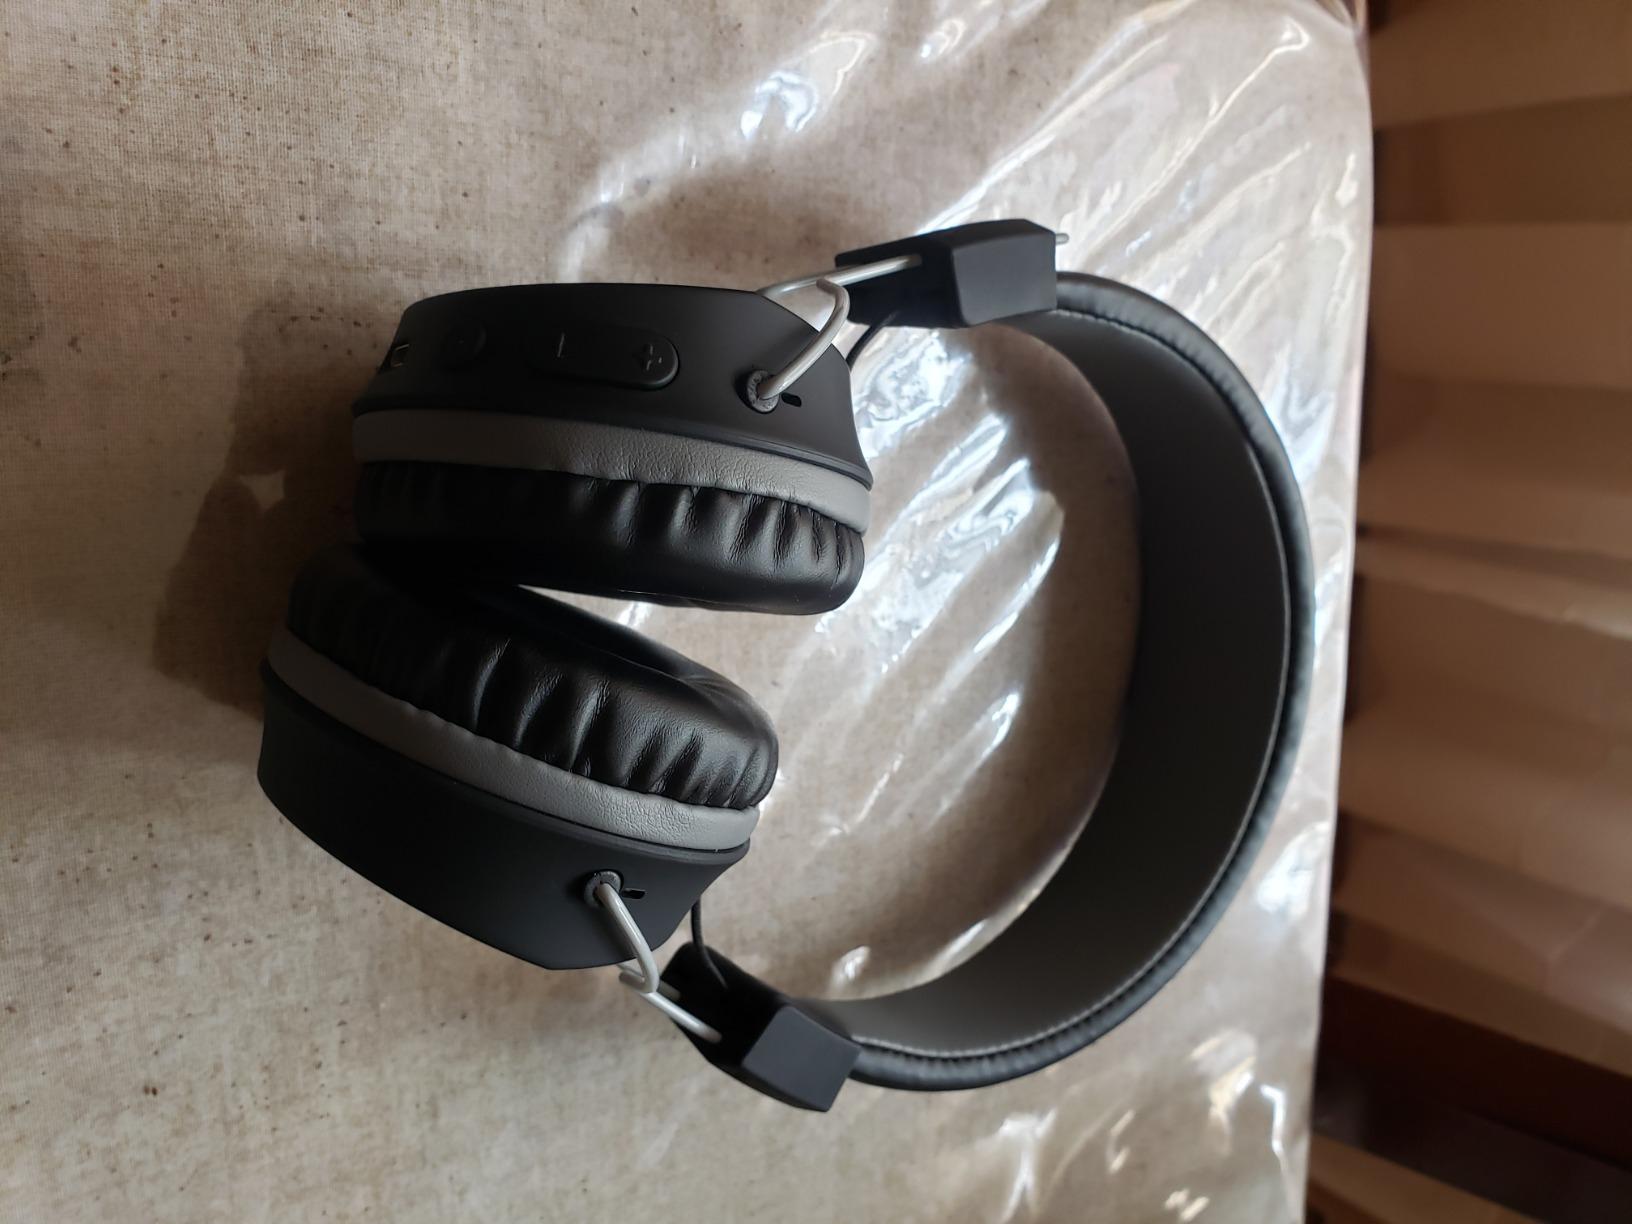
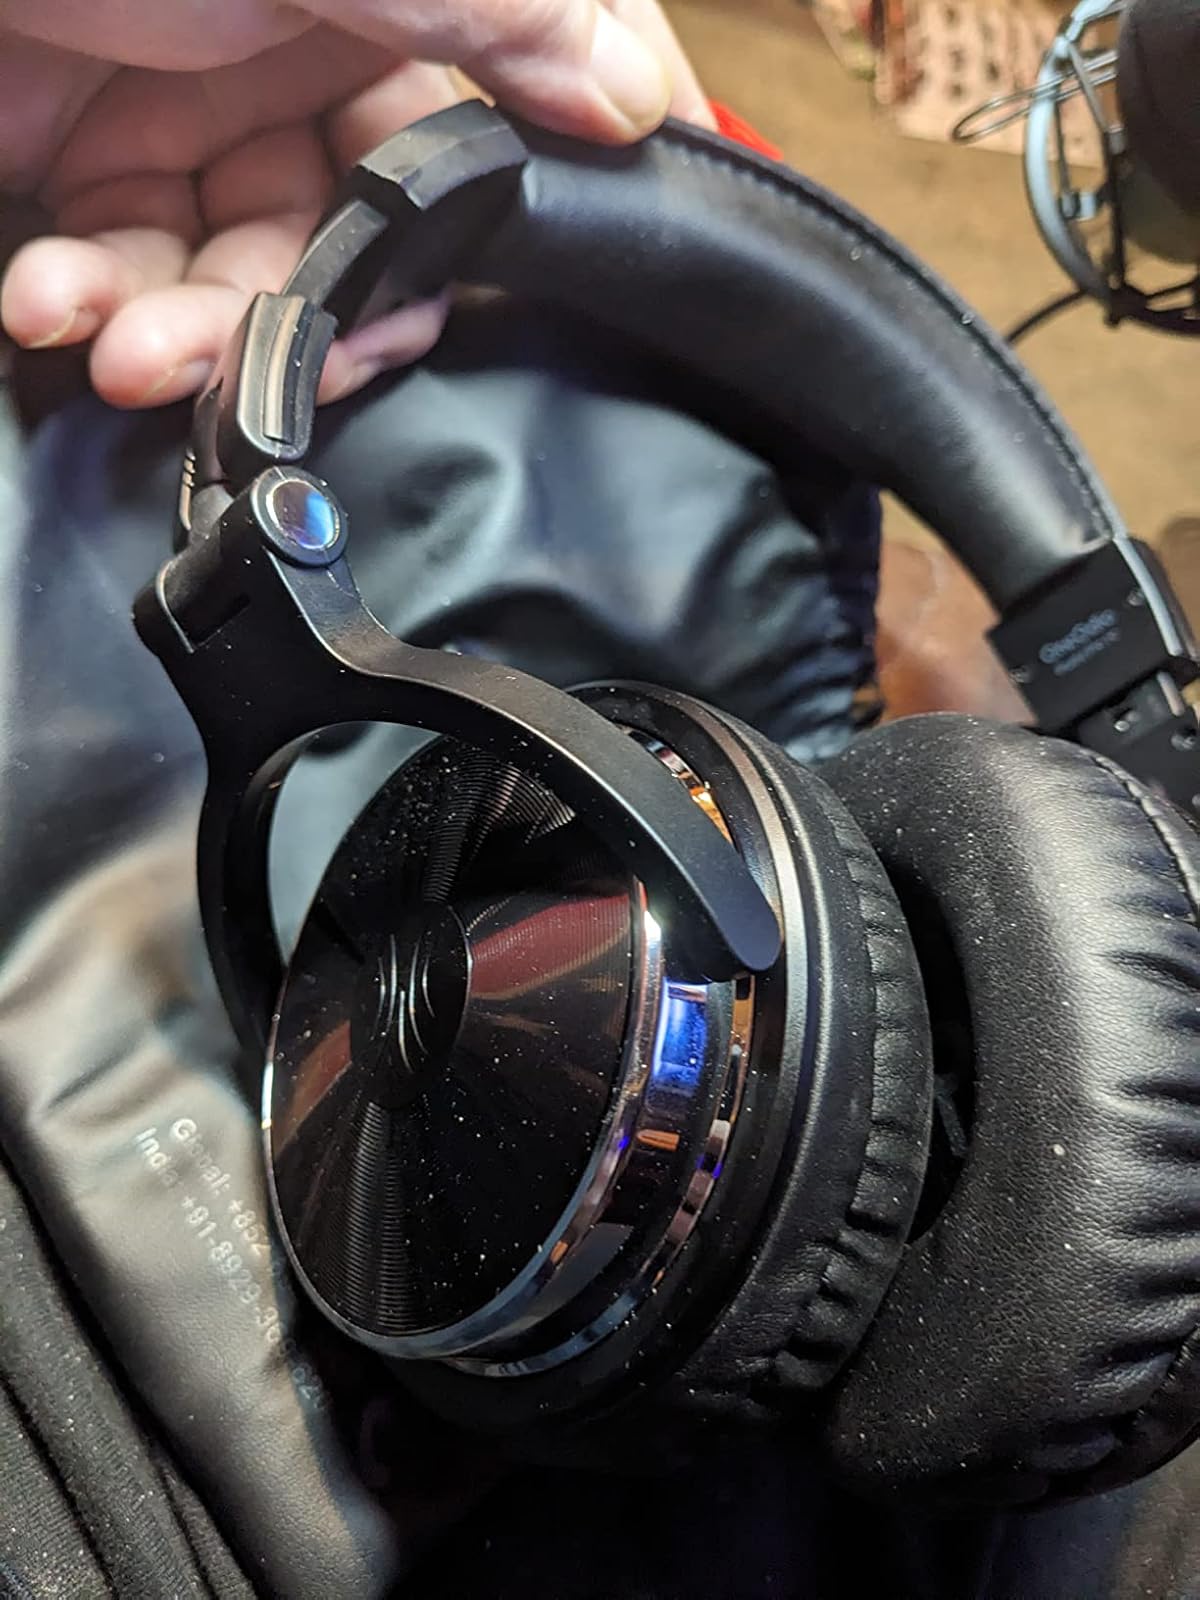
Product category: headphones
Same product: no